Ochiaigawa Station

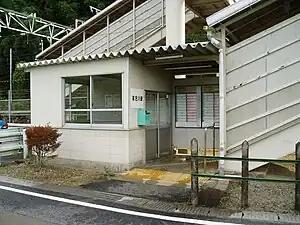
Ochiaigawa Station, October 2011

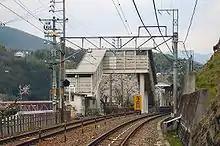
Ochiaigawa Station(from the south side)

Ochiaigawa Station is served by the JR Tōkai Chūō Main Line, and is located 313.2 kilometers from the official starting point of the line at and 83.7 kilometers from .